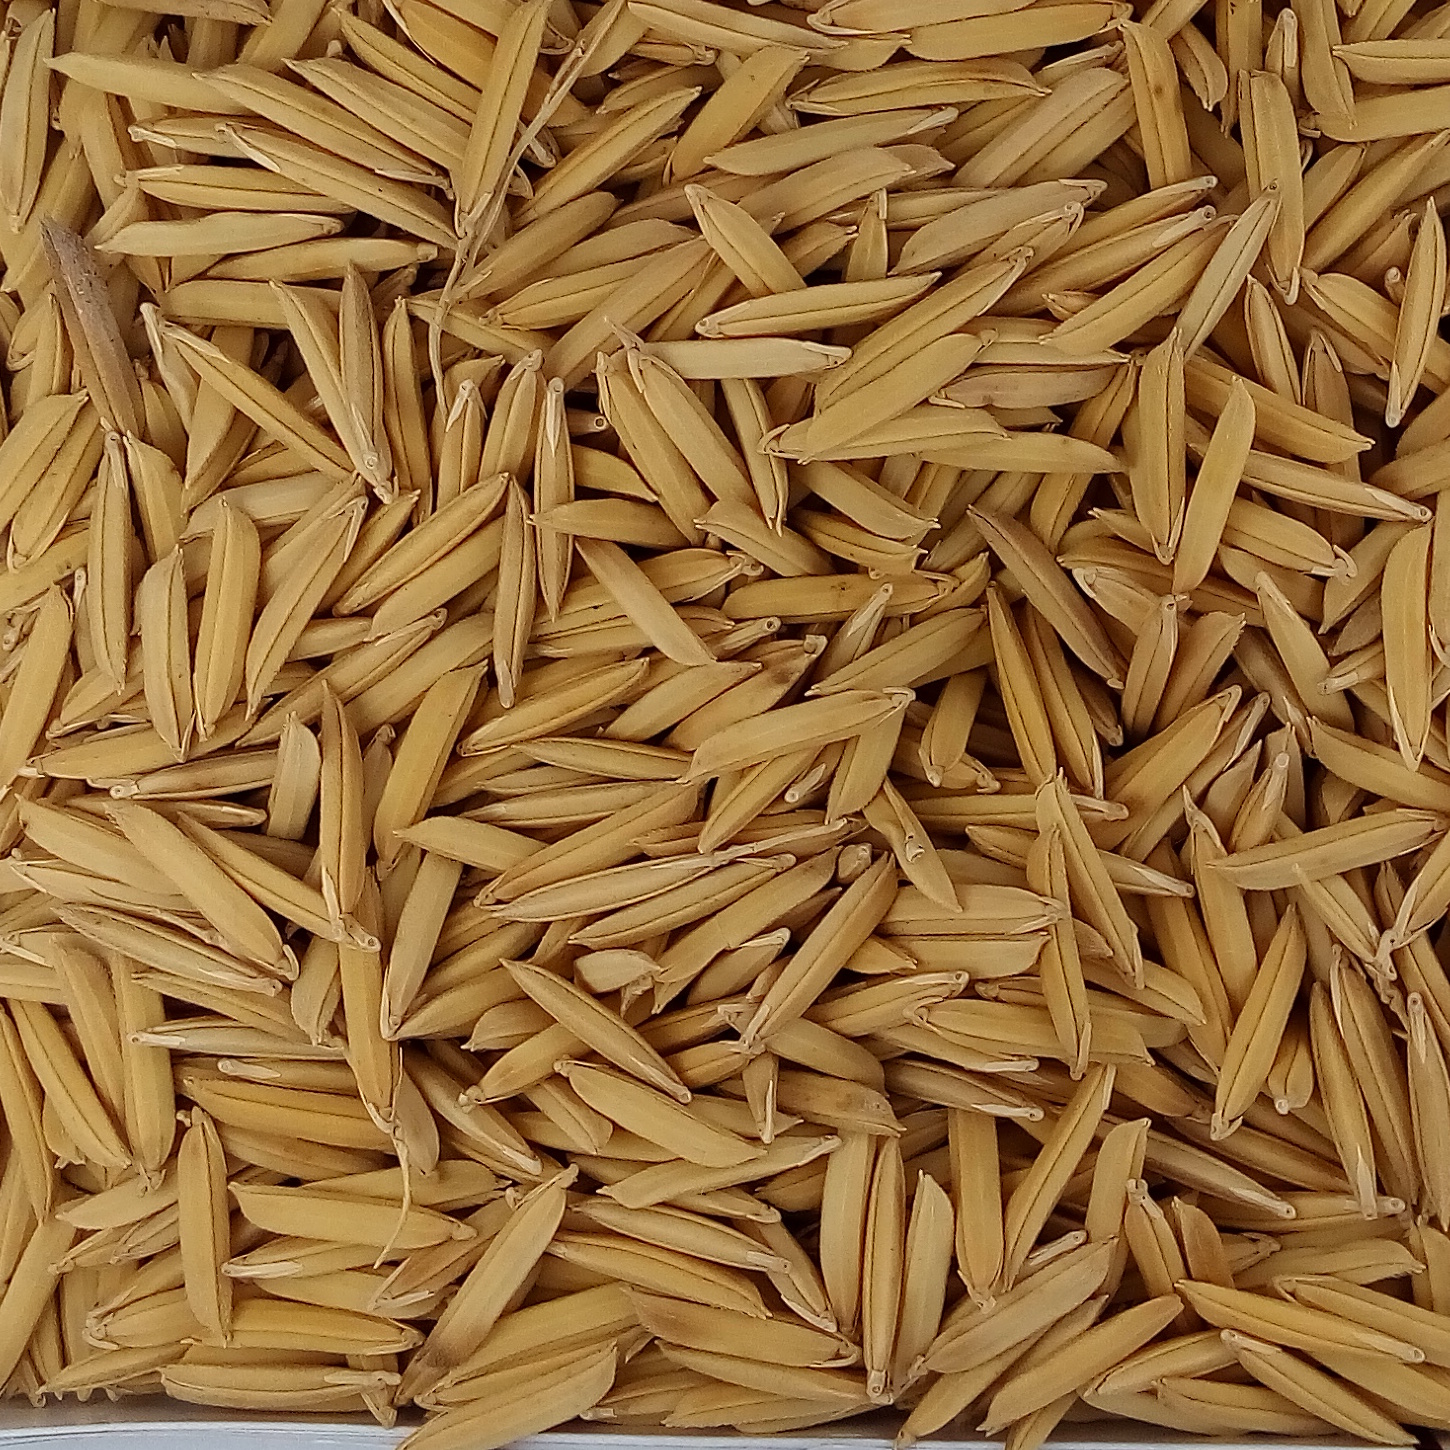
Rice seed variety: 1509